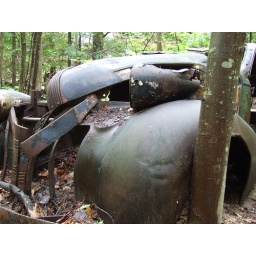
old truck in the forest